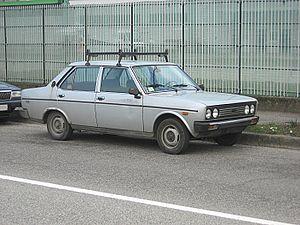
La Fiat 131 est un modèle d'automobile de milieu de gamme produit par le constructeur italien Fiat à partir de 1974 en Italie et dans plusieurs de ses filiales étrangères.